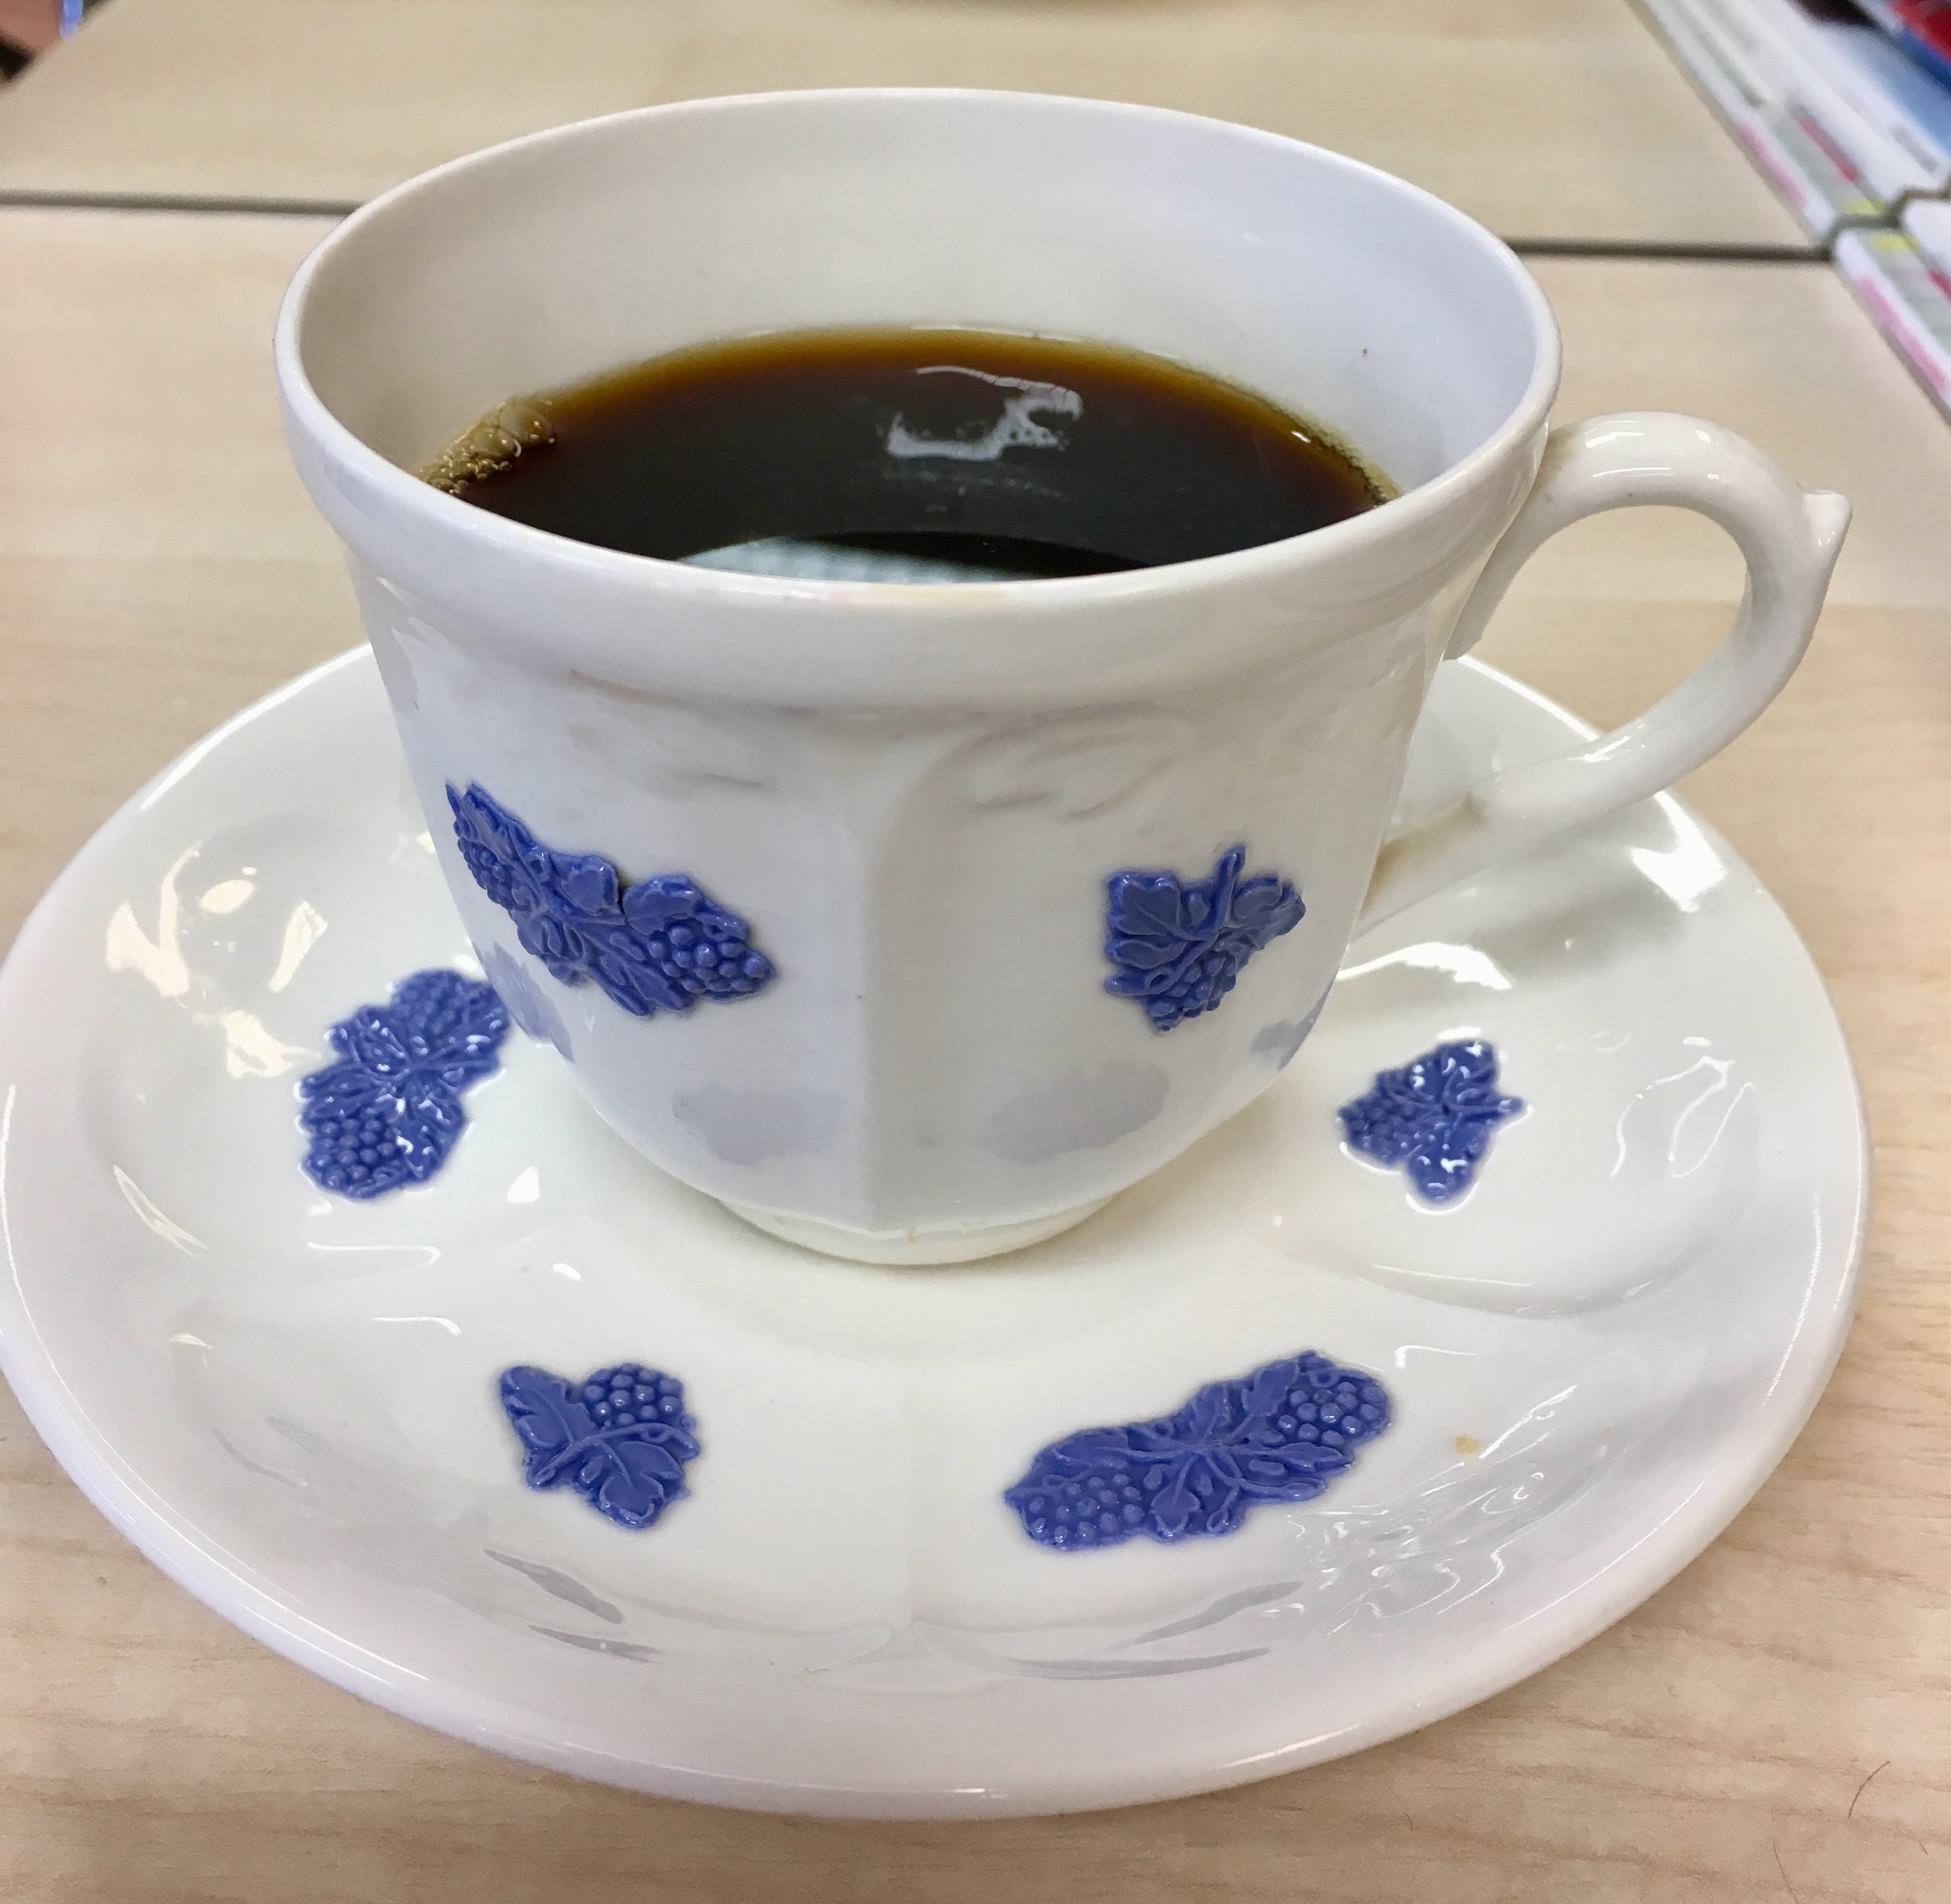
coffee, cup, saucer, ceramic, drink, espresso, coffee cup, coffee mug, caffeine, porcelain, coffee break, dark coffee